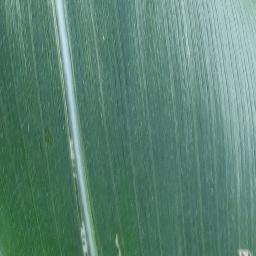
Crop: corn
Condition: (maize)_healthy